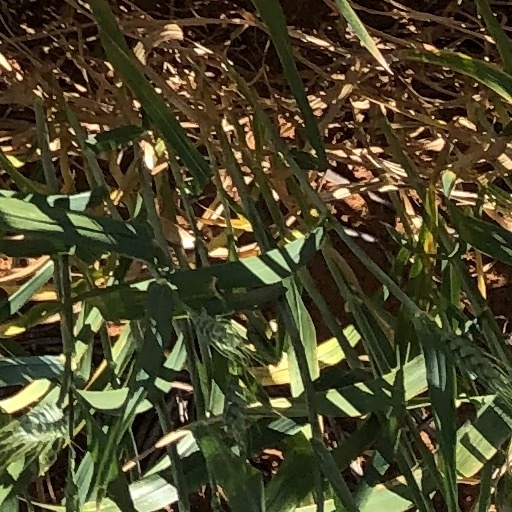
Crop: wheat